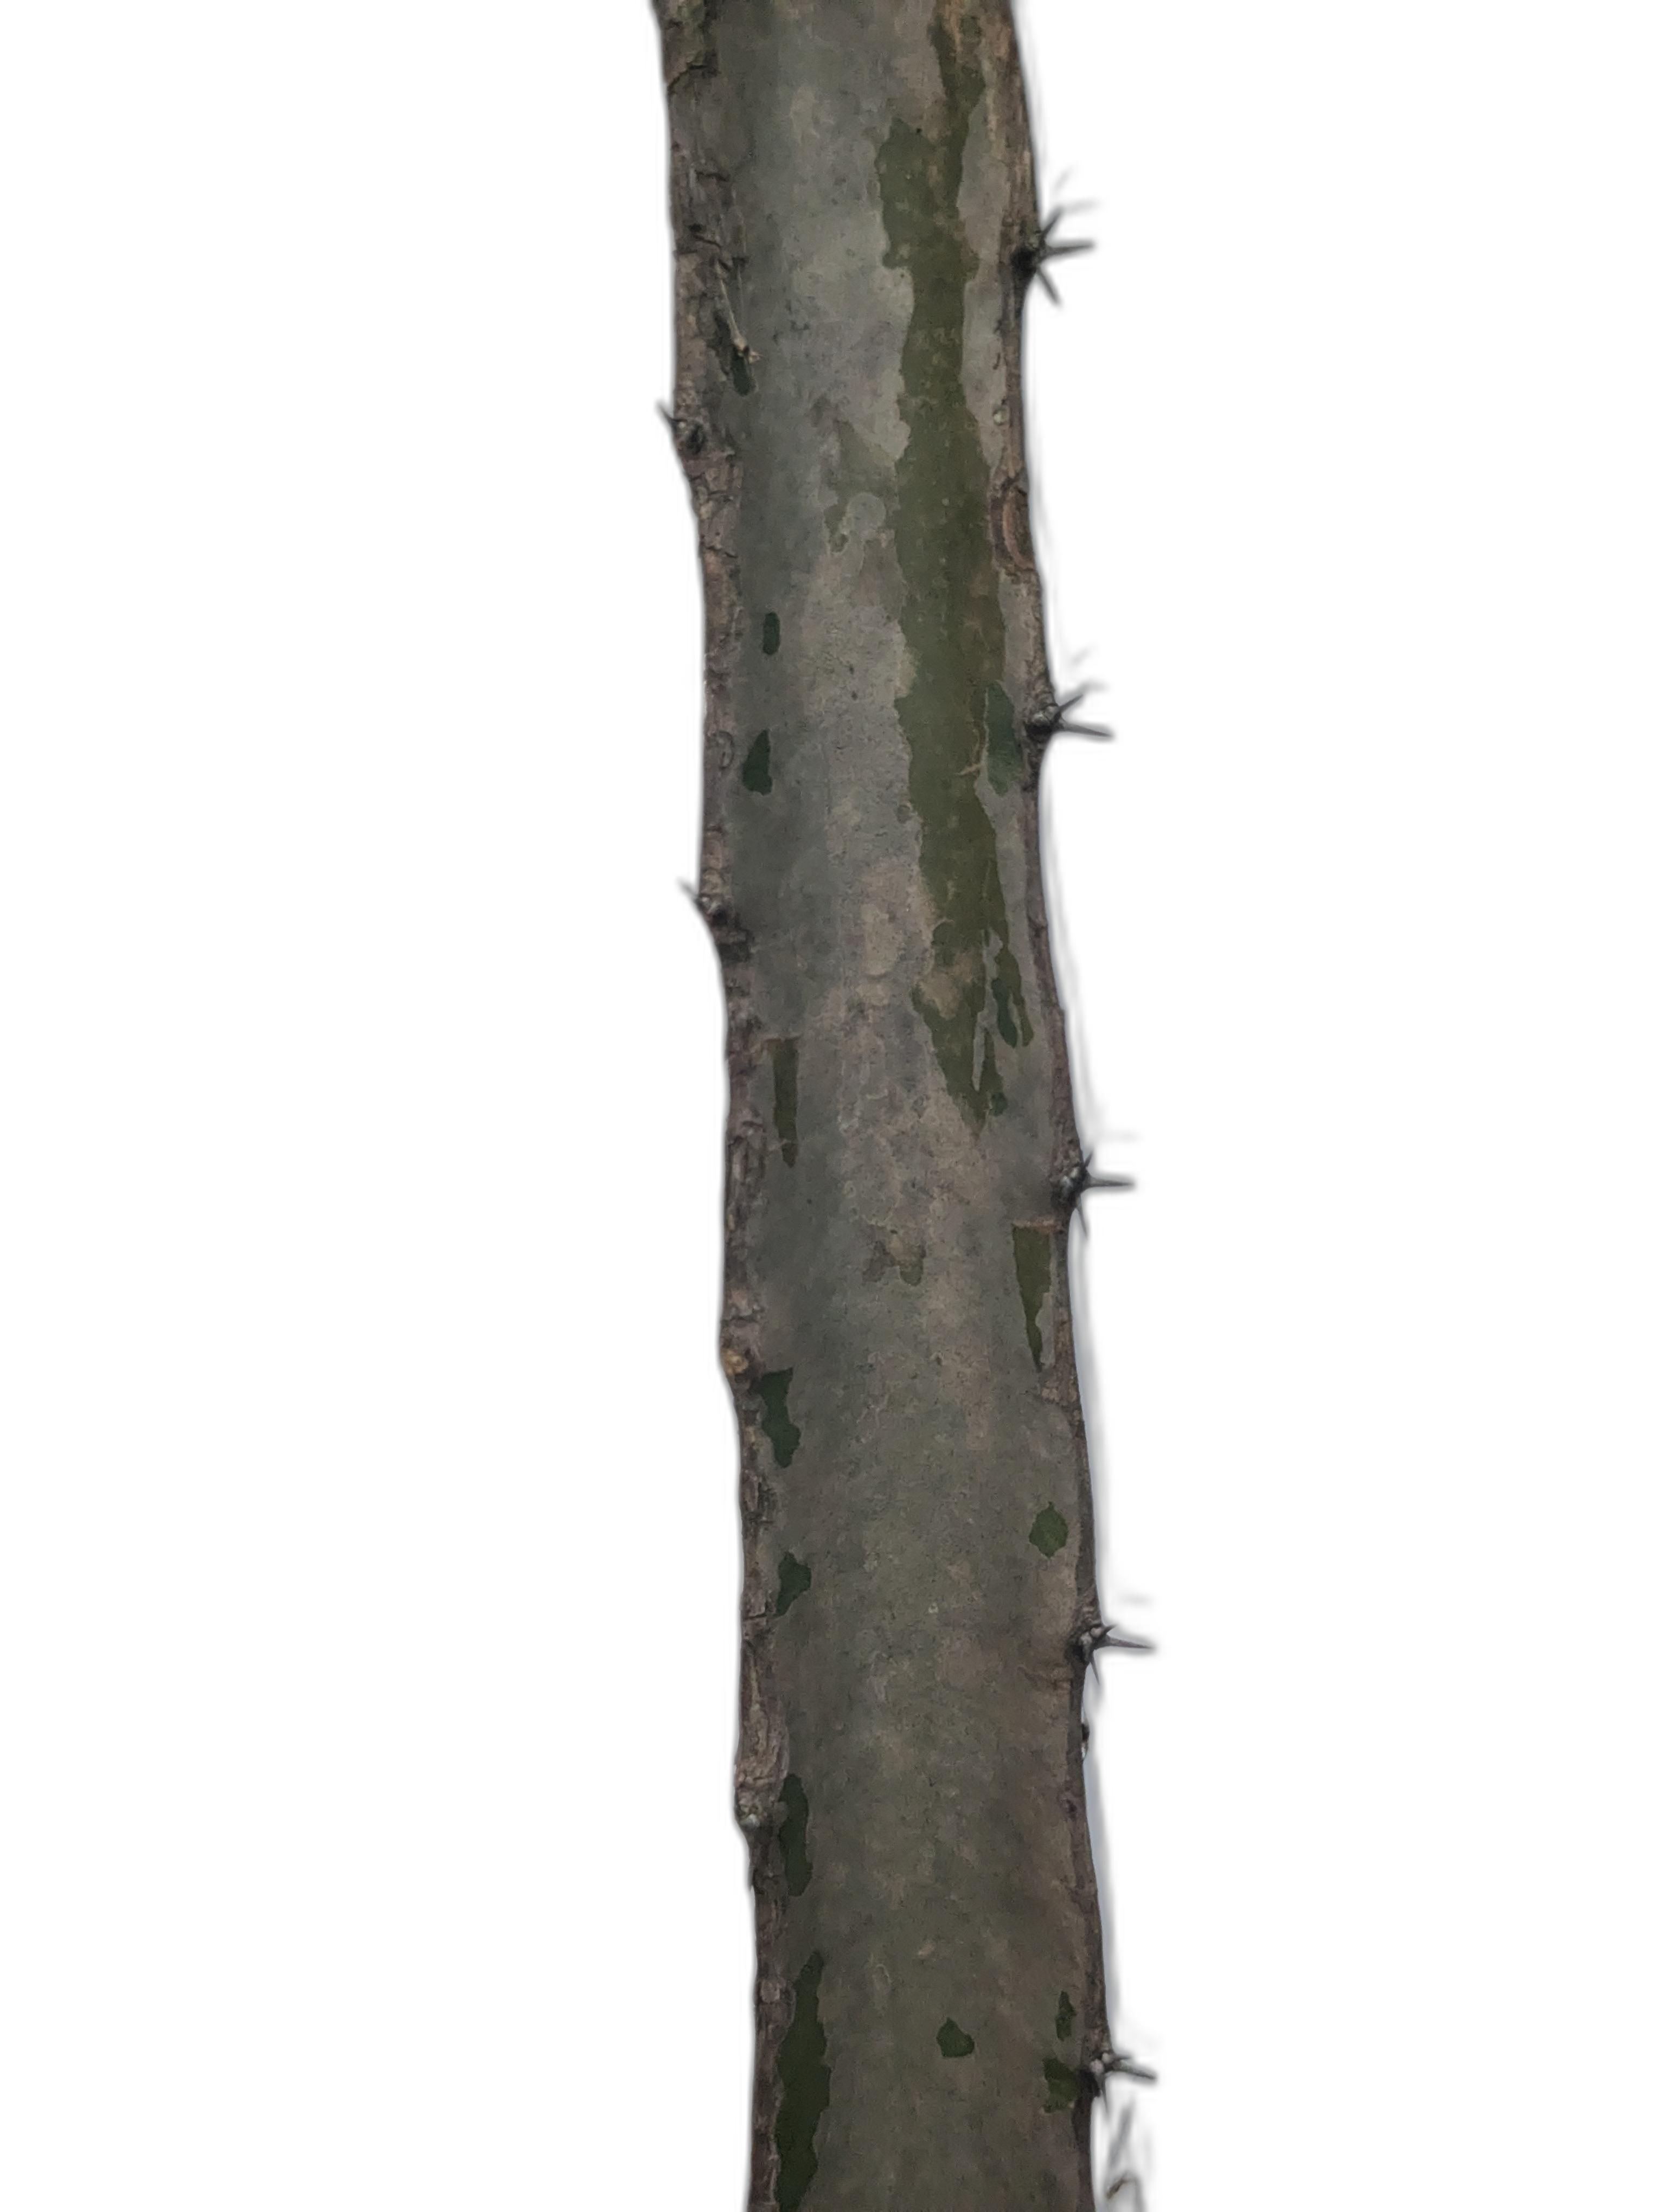
Label: Bad leaf